2016 Tour de France

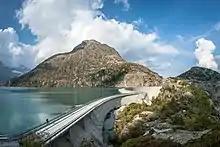
Stage seventeen concluded with a summit finish at the Émosson Dam in the Swiss Alps.

On 24 November 2014, ASO announced that for time the first time in Tour history the department of Manche would host the 2016 edition's opening stages (known as the "Grand Départ"), before further details of the first three stages held in Manche were released on 9 December 2014. On 15 January 2015, the organisers confirmed that the race would visit Andorra, for the fifth time in history; after the 1964, 1993, 1997 and 2009 editions. The principality hosted the finish of the ninth stage, the first rest day and start of stage ten. The entire route was unveiled by race director Christian Prudhomme on 20 October 2015 at the Palais des Congrès in Paris. The defending champion Chris Froome said after the route was announced that he expected the course to suit him better than the previous year's course. "I think it's going to take a complete cyclist – but the stage that certainly stands out for me is Mont Ventoux", he added.